Ayer y Hoy (film)

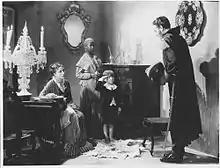

Ayer y hoy (English language:Yesterday and Today) is a 1934 Argentine musical romantic drama film directed by Enrique Susini and written by José B. Cairola. The film premiered on 25 May 1934 in Buenos Aires, during the Golden Age of Argentine cinema.